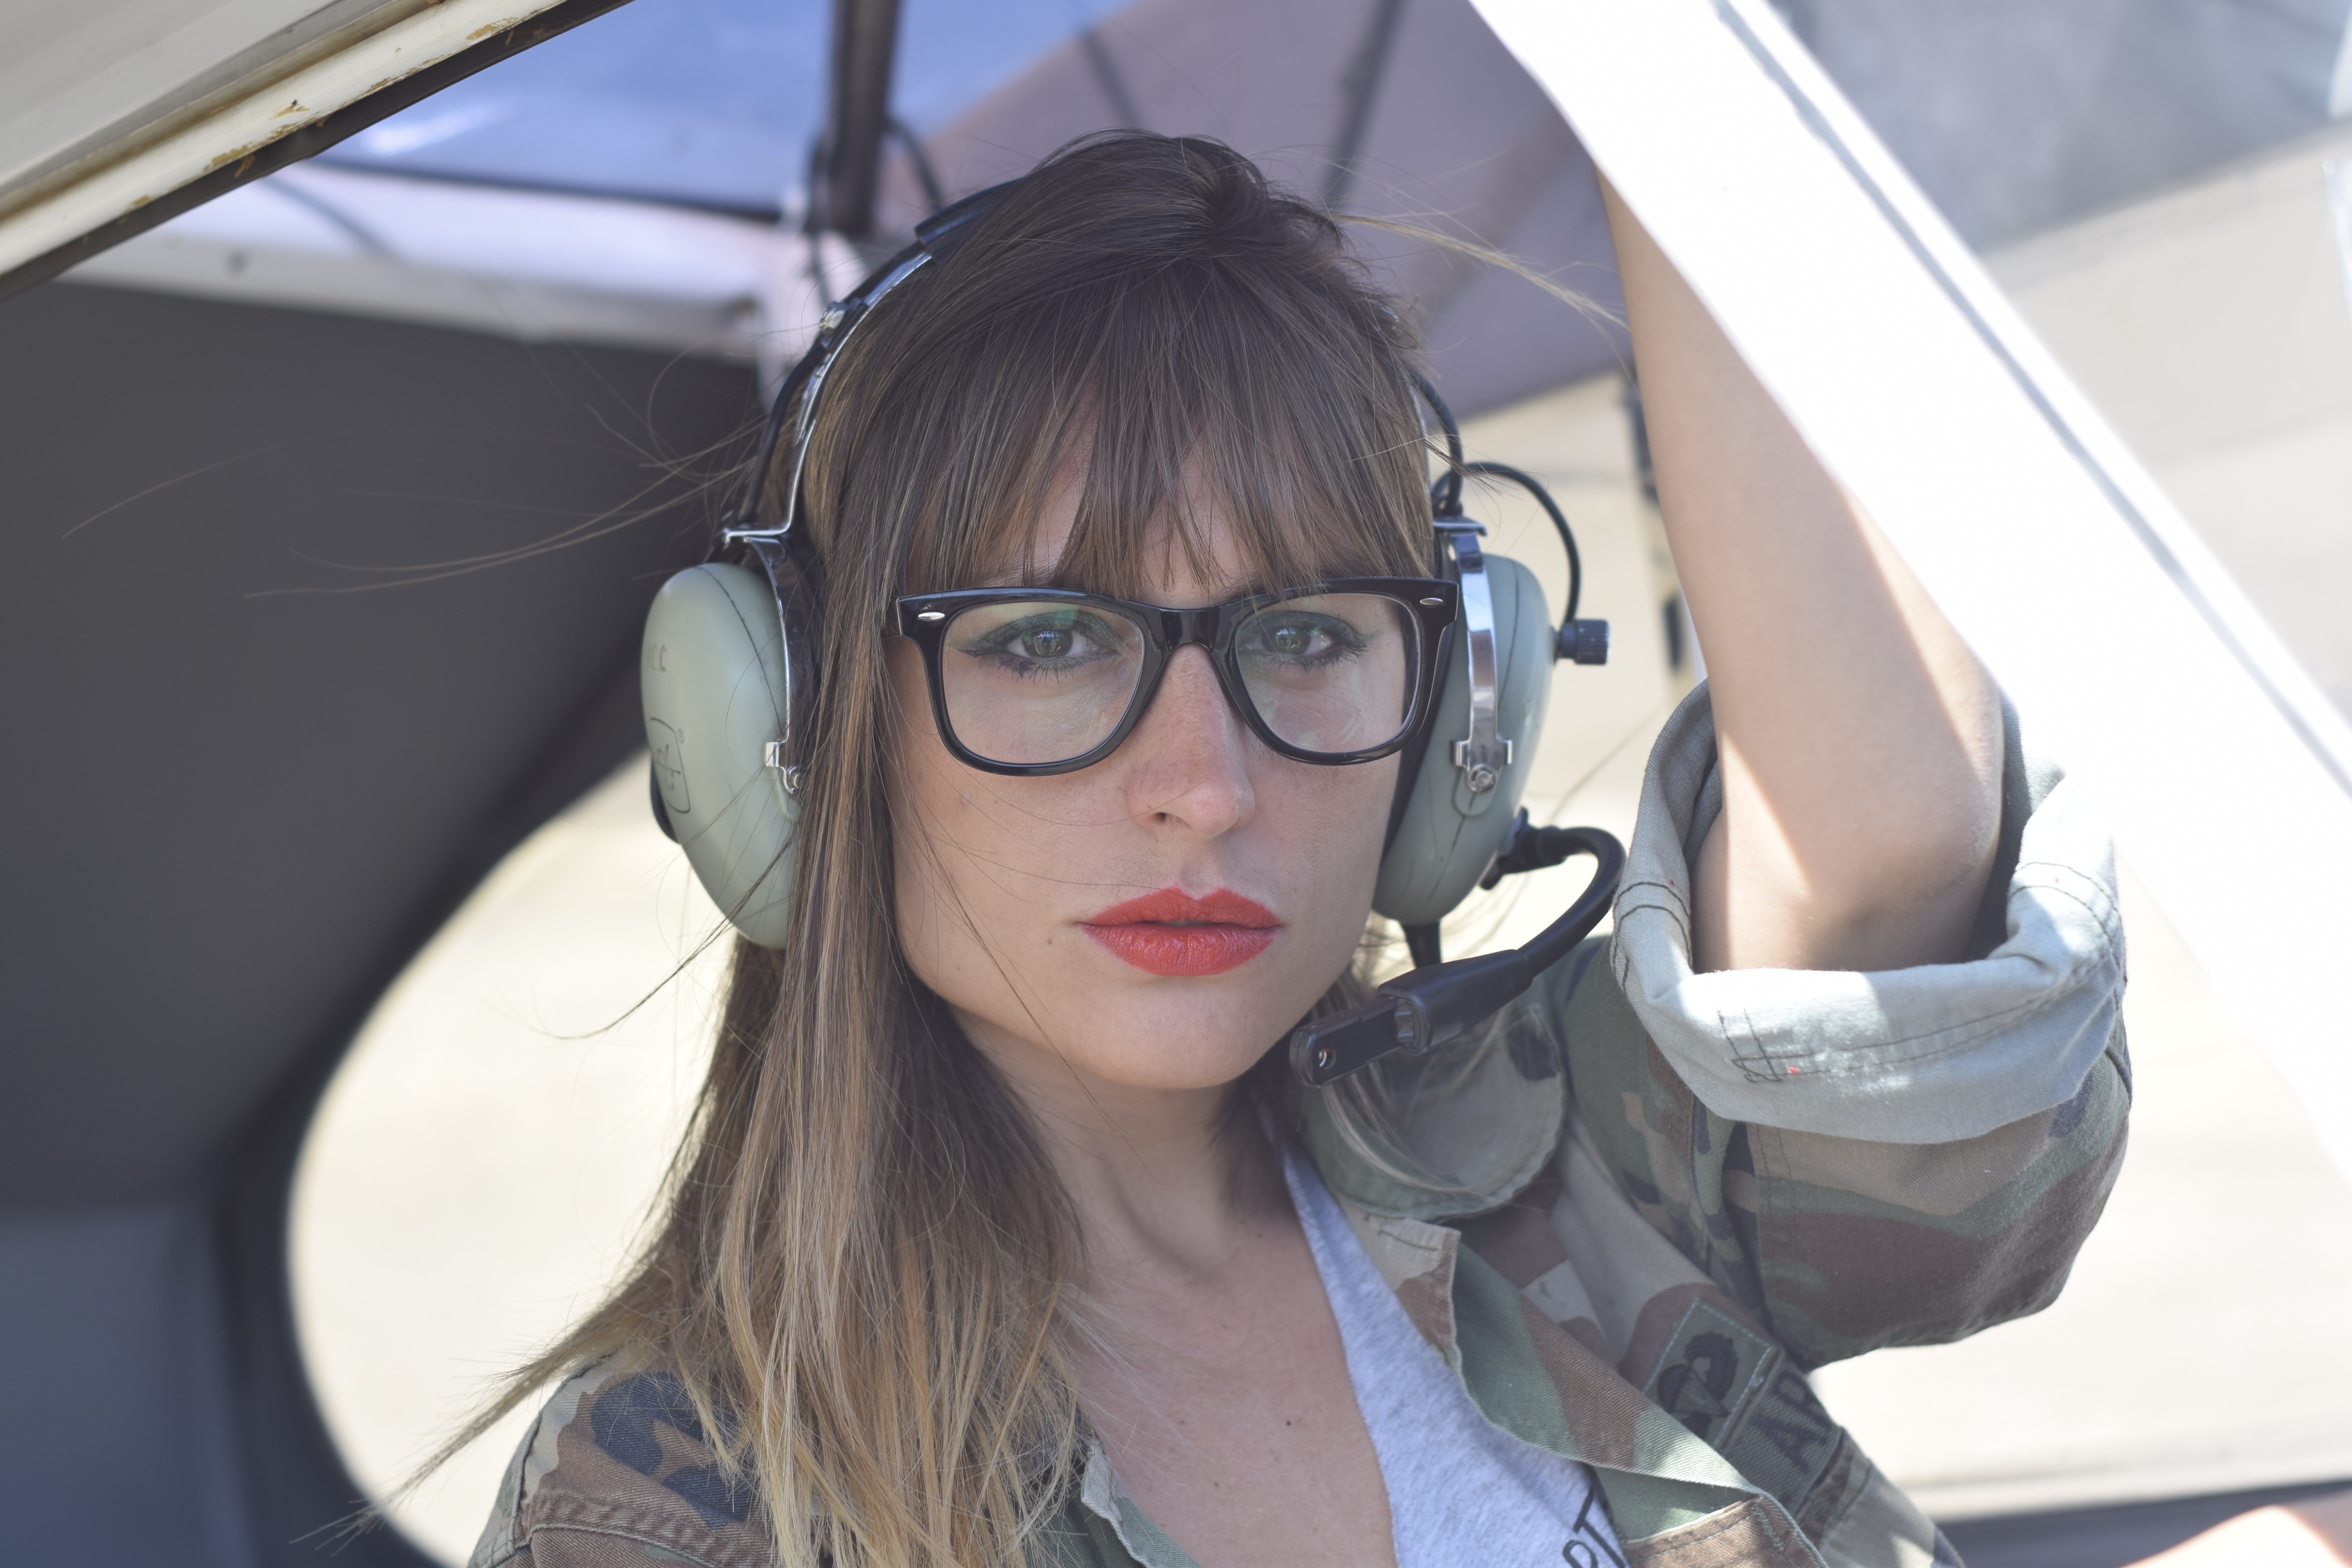
eyewear, hair, glasses, vision care, blond, fun, cool, black hair, mouth, long hair, smile, photography, sunglasses, vacation, brown hair